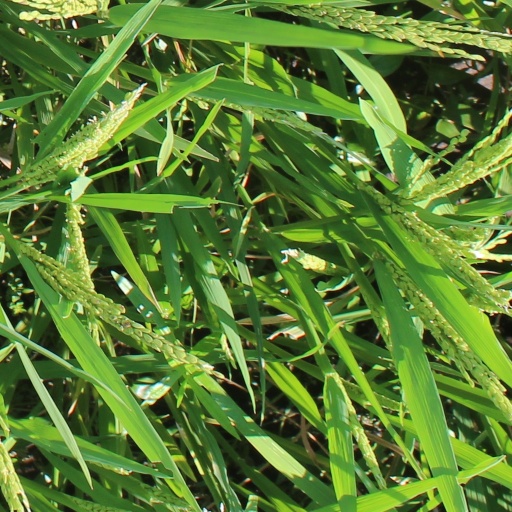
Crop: rice